Shawn Andrews (actor)

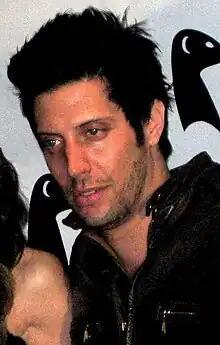
Andrews in 2009

Shawn Andrews is an American actor. He is best known for his role as Kevin Pickford in the 1993 Richard Linklater film "Dazed and Confused".